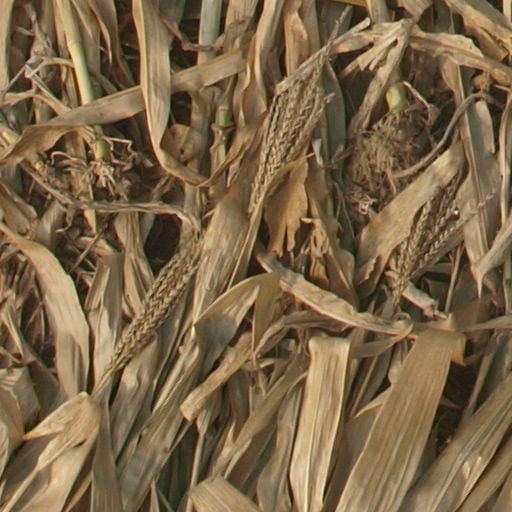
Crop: maize; corn